Answer in natural language. Which object is closer to the camera taking this photo, lowprofile brown wooden dresser or lowprofile bed with blue bedding? Choose between the following options: lowprofile brown wooden dresser or lowprofile bed with blue bedding
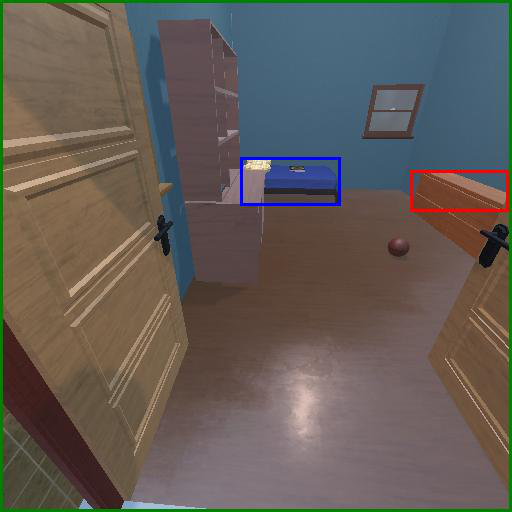
<answer>lowprofile brown wooden dresser</answer>